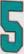
Number: 5